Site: brandenburg
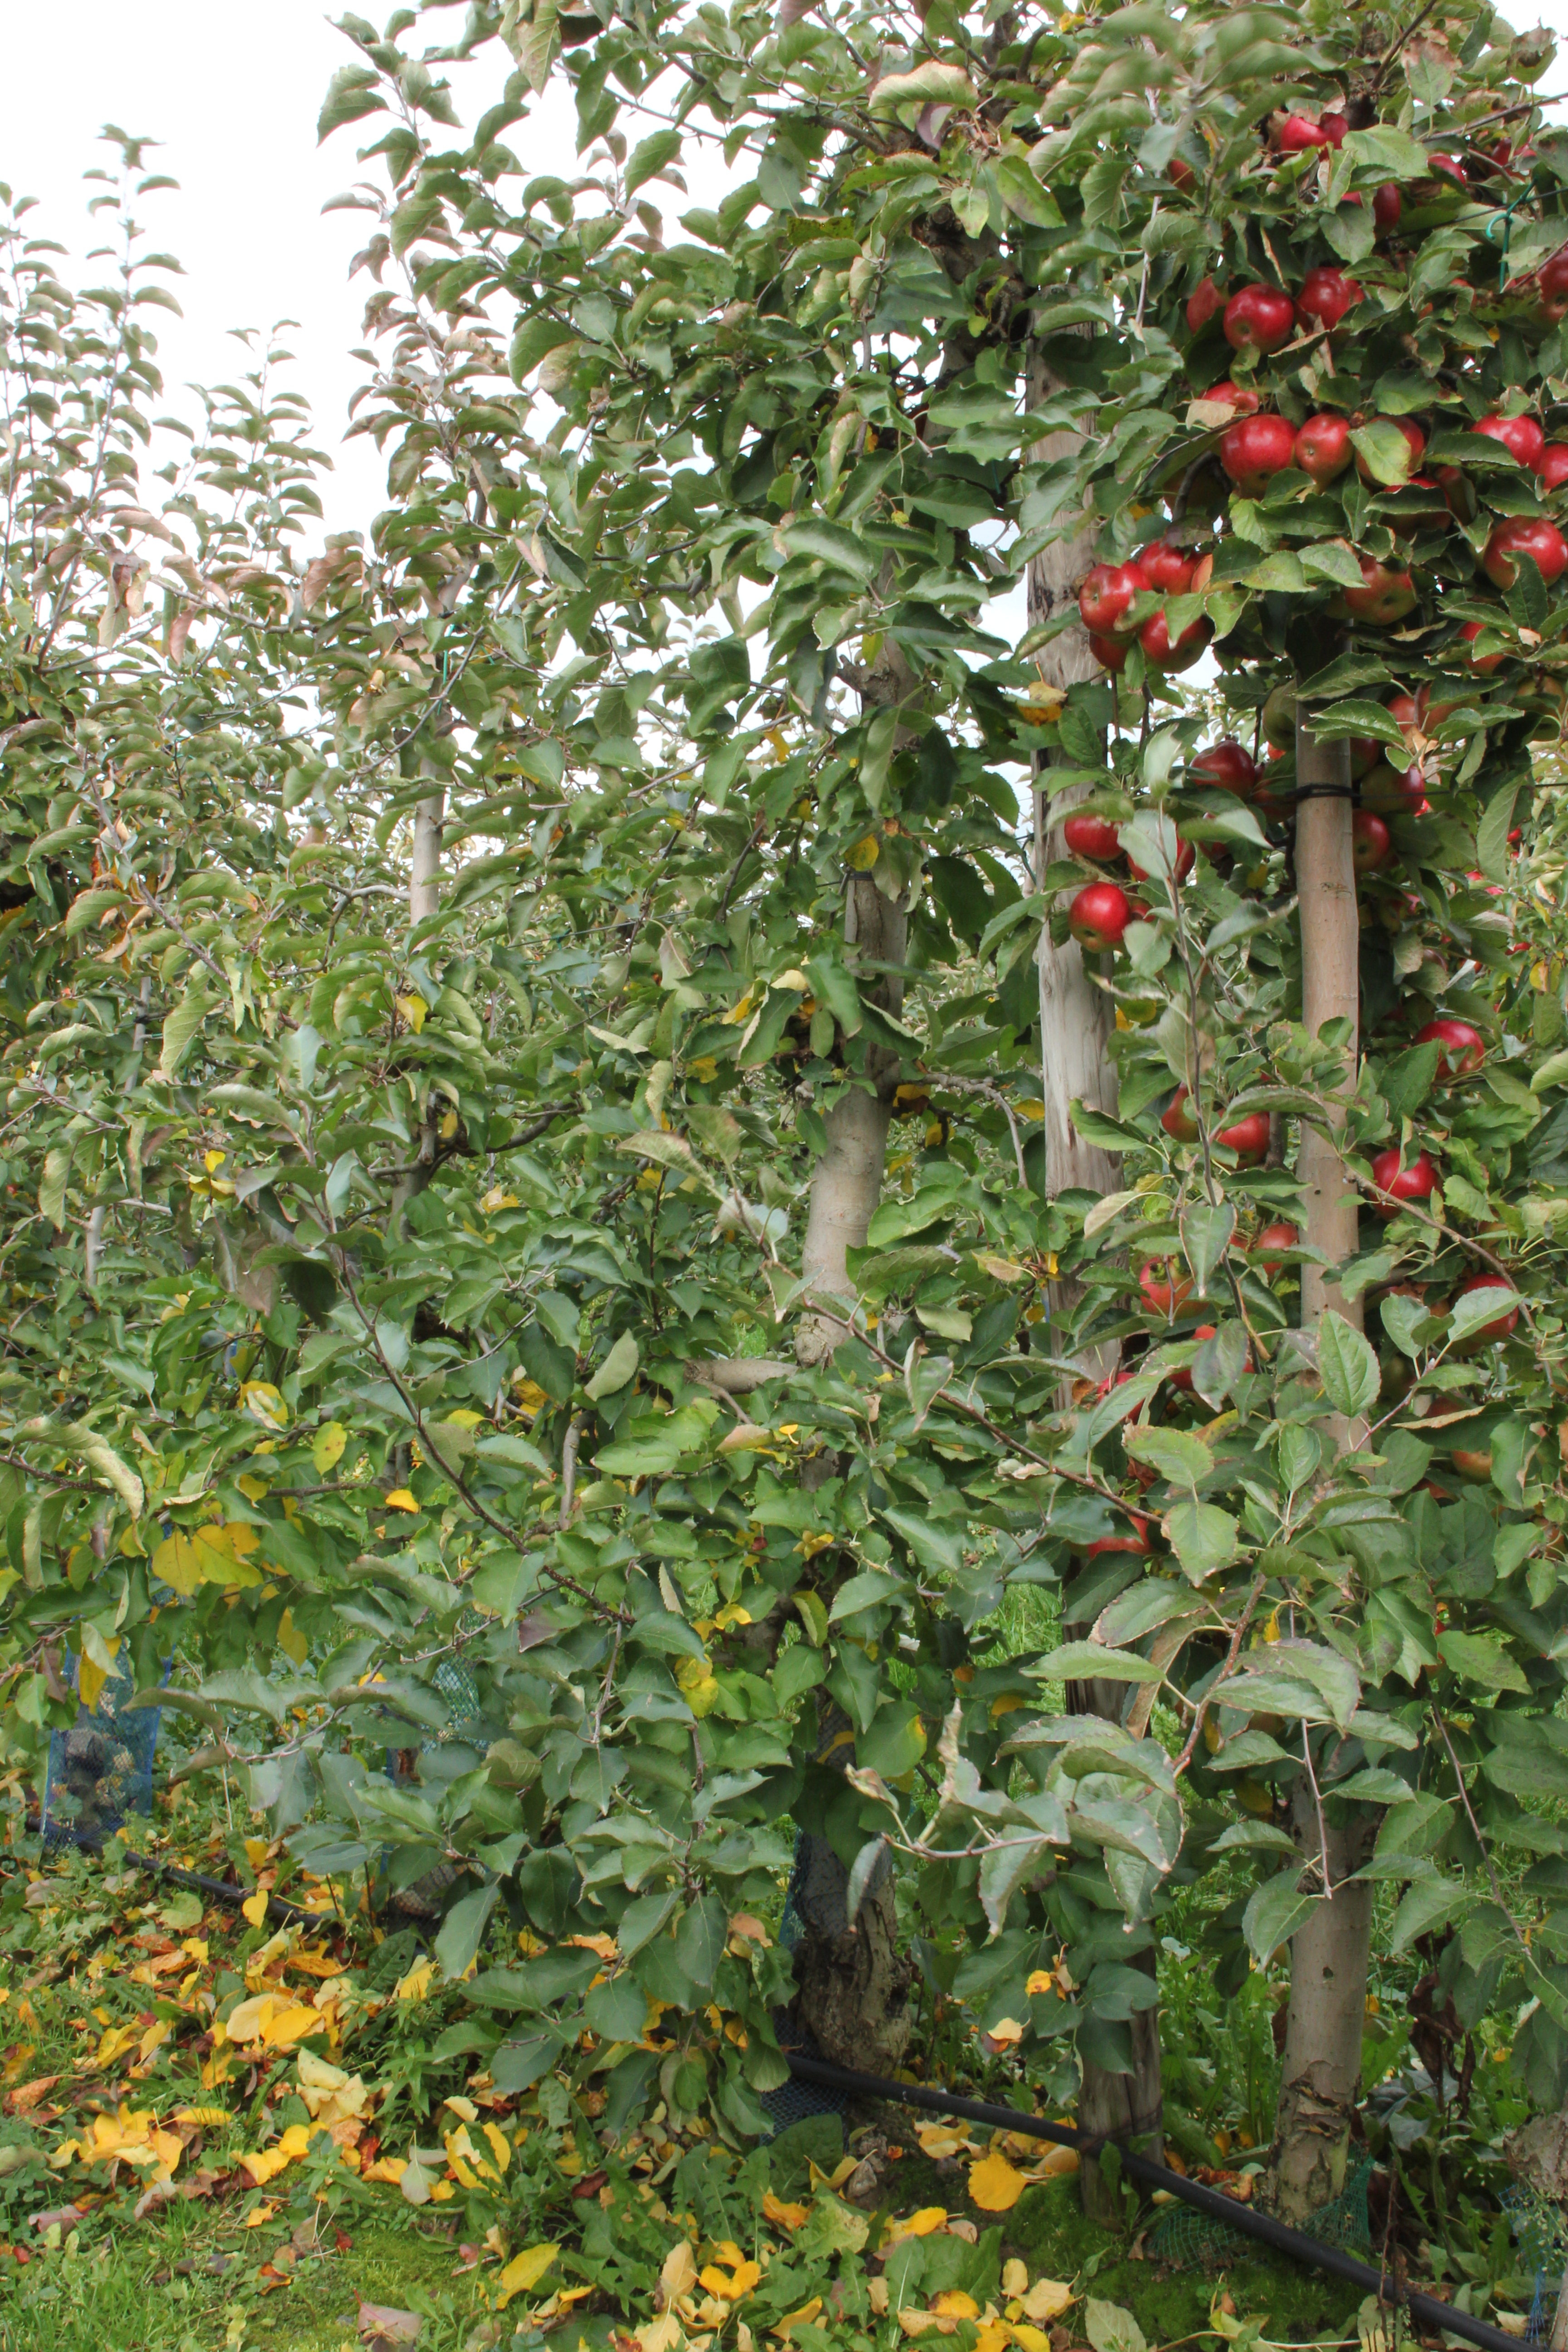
Growth stage (BBCH 91): Senescence, beginning of dormancy